Fleet 80 Canuck

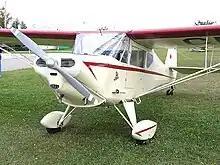
Fleet Canuck on wheels with wheel pants fitted

Although the aircraft were well built, strong performers and versatile; able to be flown with floats or skis to increase its utility, after a spurt in sales, they did not sell well. In trying to market the Fleet Canuck in the immediate postwar period, as either a private aircraft or a trainer, there were several obstacles: